Chatham Saw Mill

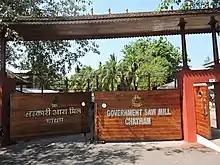
Chatham Saw Mill 02

Chatham Saw Mill is the saw mill situated in Chatham Island of Andaman and Nicobar Islands in India. It was set up in 1883 with the primary objective to meet the local requirements of saw and timber for the constructional works. It is owned by the state government. It is Asia's largest and oldest saw mill. It is connected to Port Blair by a 100-meter-long bridge.